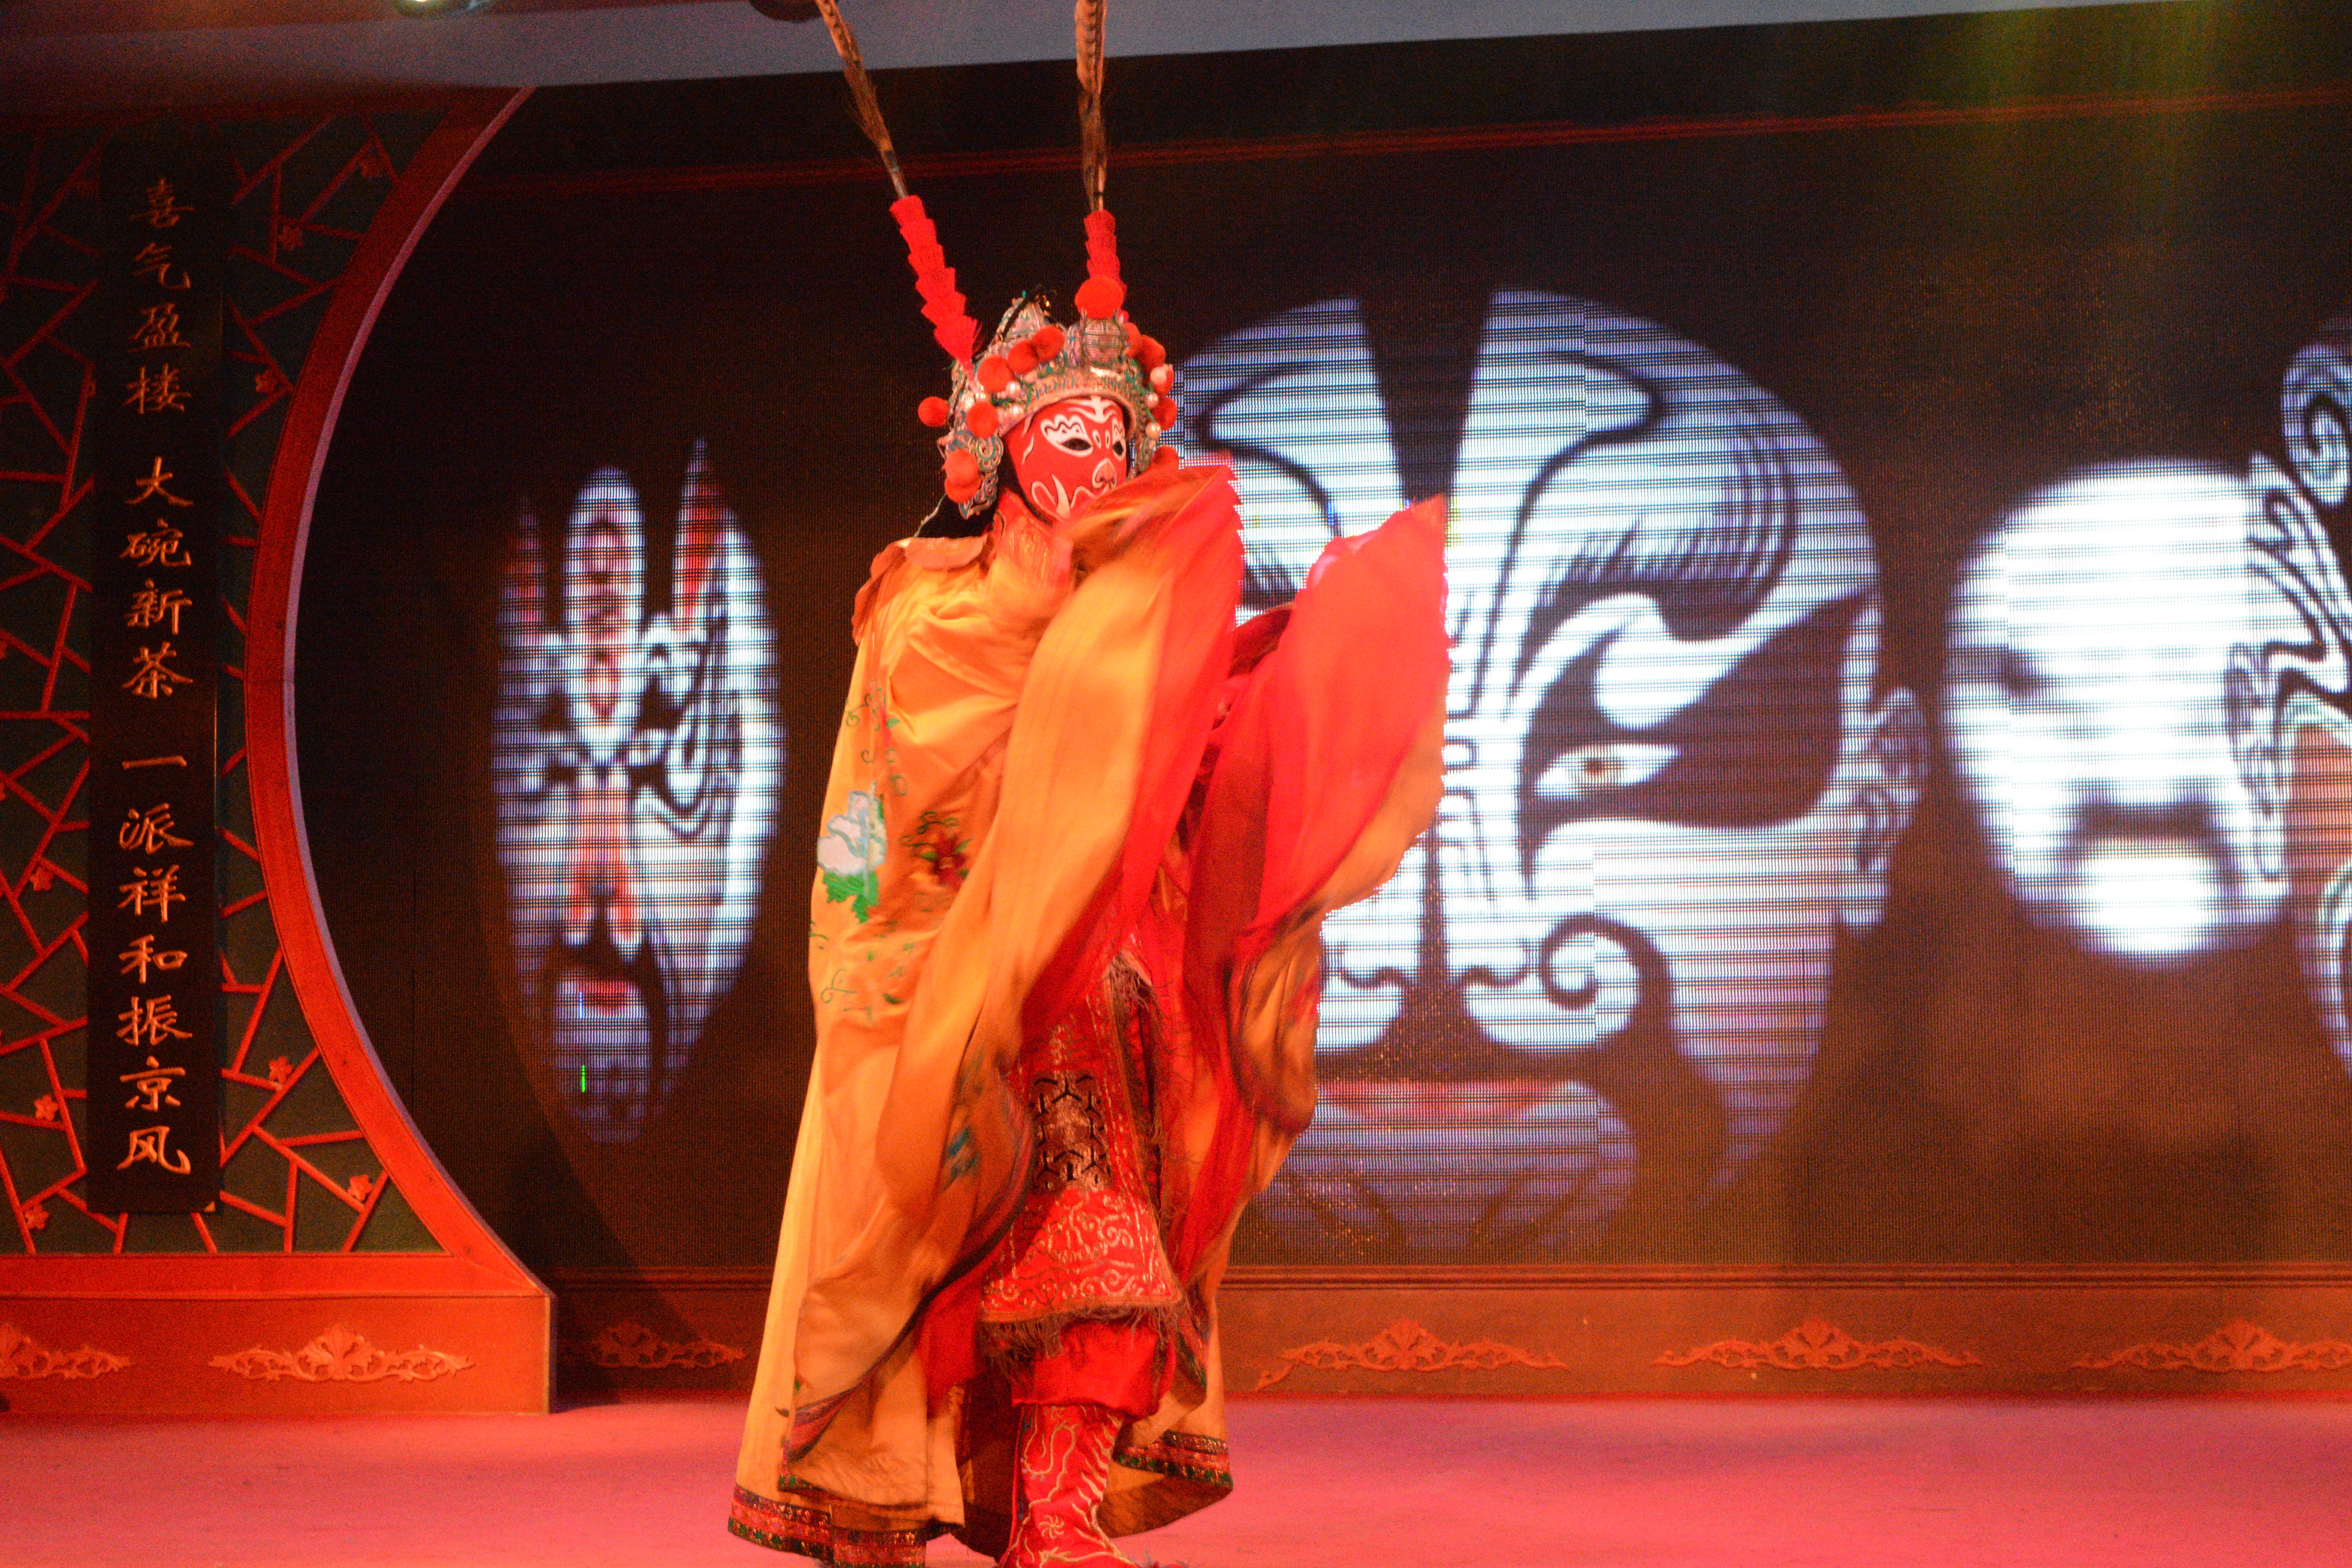
performance art, stage, performance, event, entertainment, performing arts, musical theatre